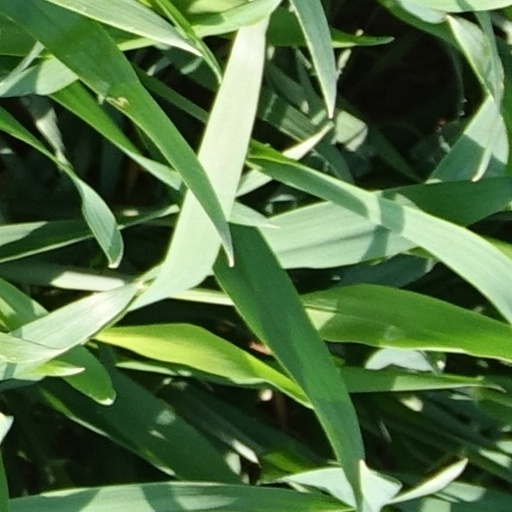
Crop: wheat